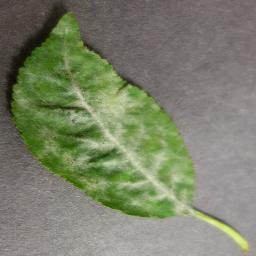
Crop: cherry
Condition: (including_sour)_powdery_mildew